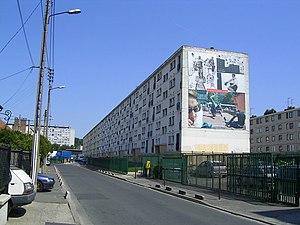
En France, la banlieue désigne les banlieues d'une grande ville au sens strict. Cependant depuis les années 1970, « la banlieue » a pris un sens supplémentaire en français, devenant un mot populaire désignant les grands ensembles de logements à loyer modéré dans lesquels résident principalement des immigrants et des Français d'origine étrangère.
Clichy-sous-Bois est une commune française située dans le département de la Seine-Saint-Denis en région Île-de-France. Elle fait partie de la Métropole du Grand Paris.